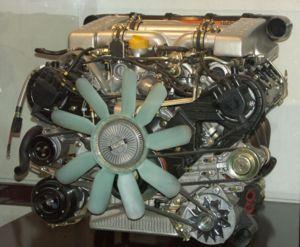
La Porsche 928 est un modèle de voiture de sport produit de 1978 à 1995 par le constructeur allemand Porsche. C'est le premier modèle de la marque à recevoir un V8, installé en position avant. Elle a remporté le trophée européen de la voiture de l'année en 1978.